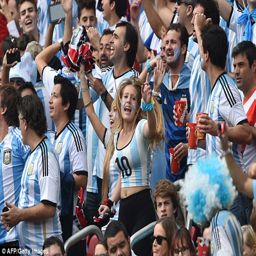
large numbers fans travelled in their thousands to watch their team 's final group match against football team